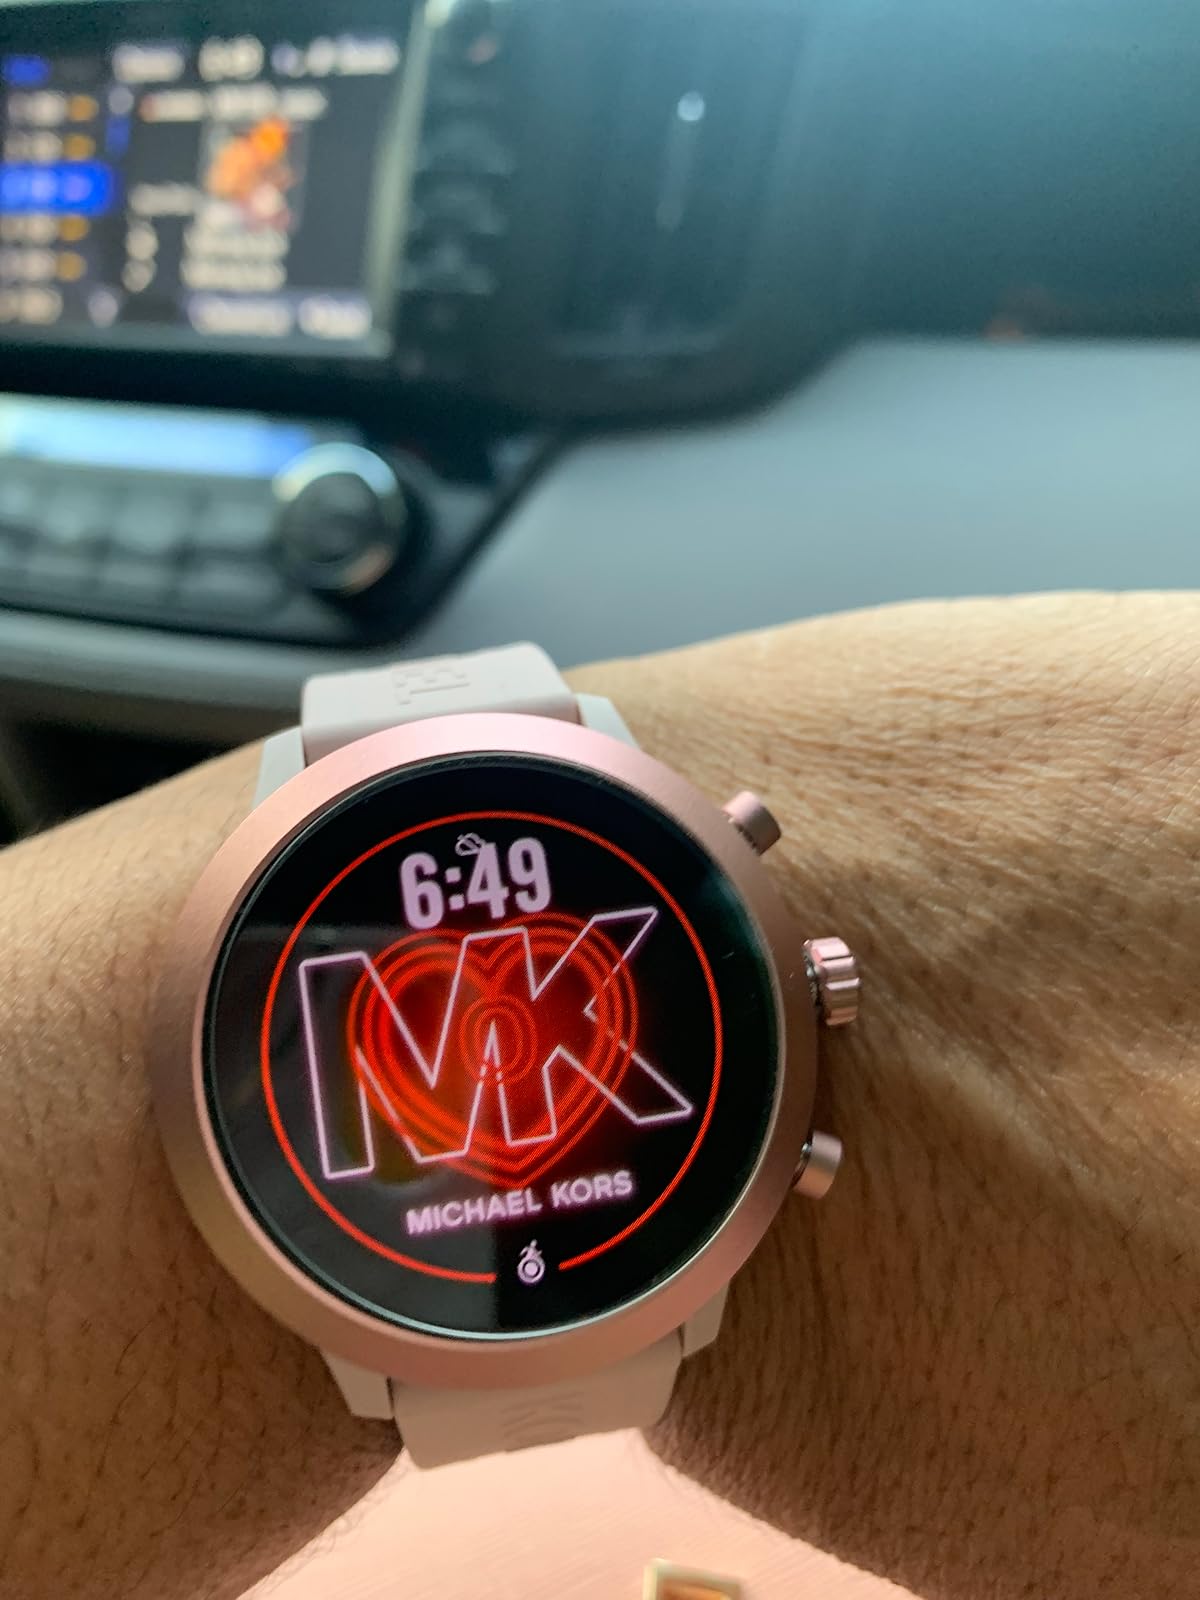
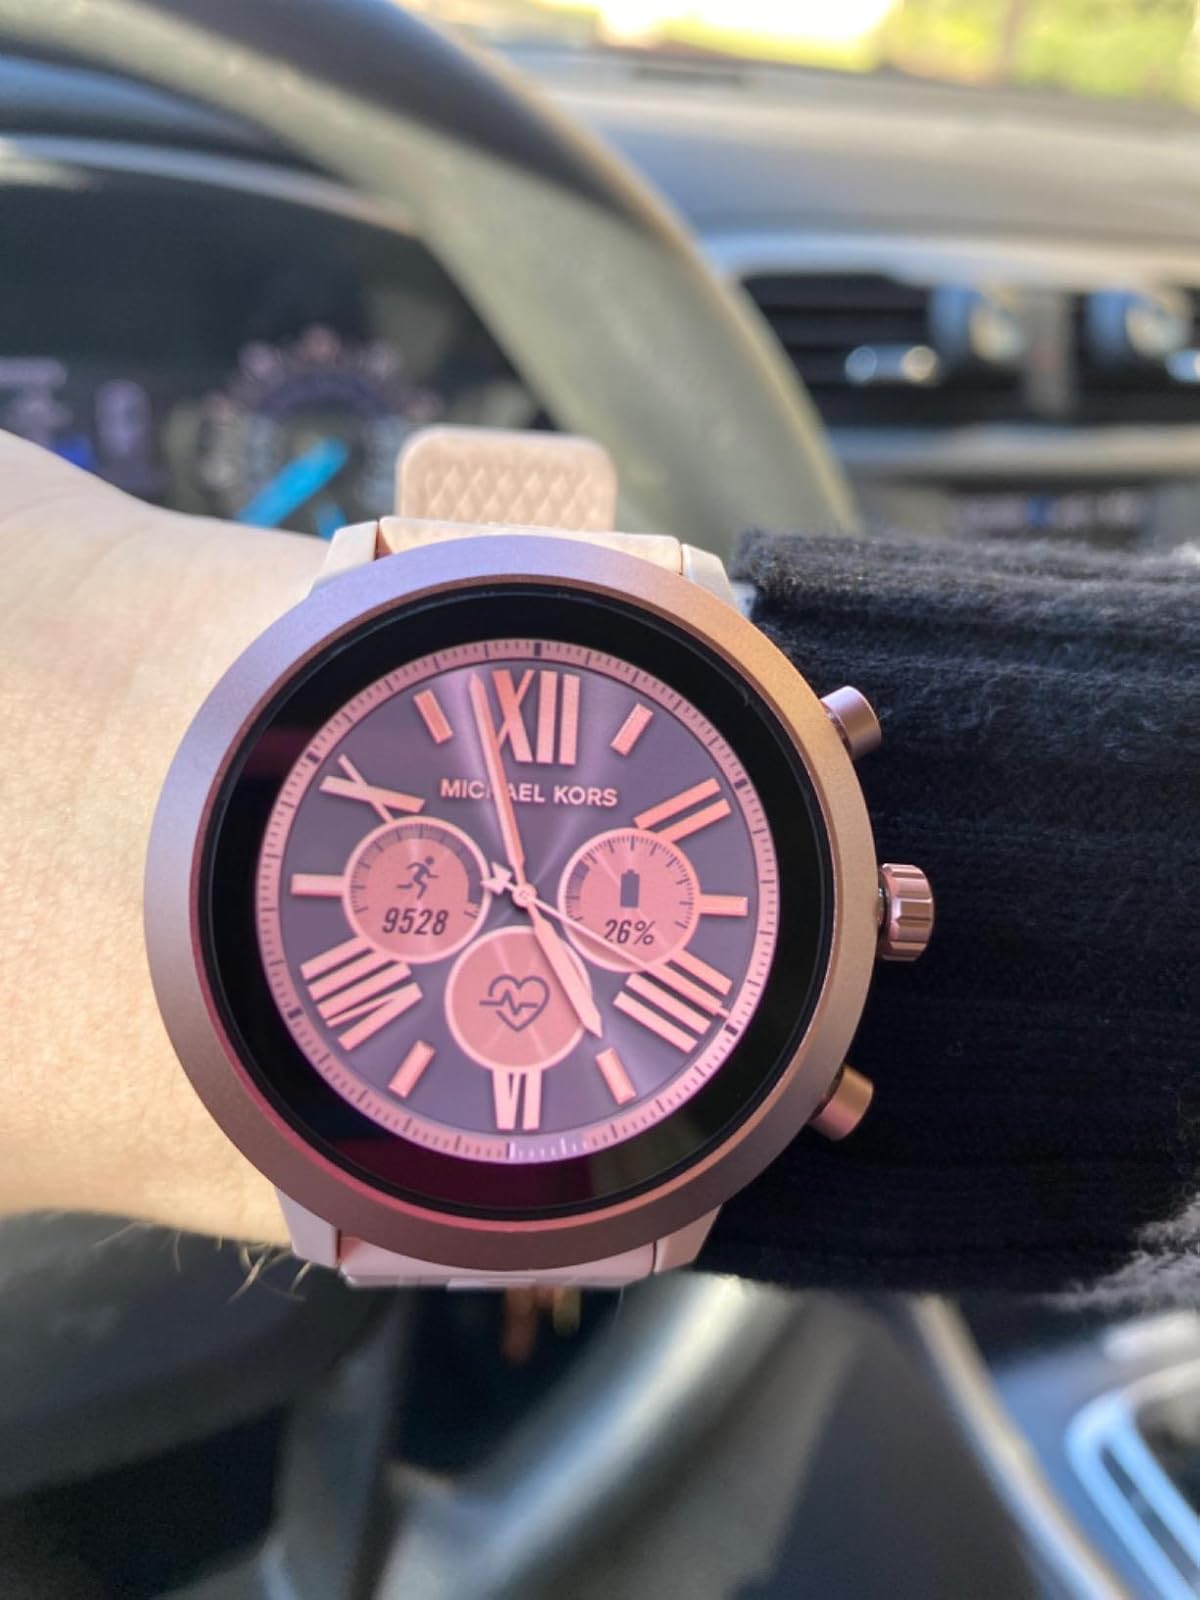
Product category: smartwatch
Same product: yes